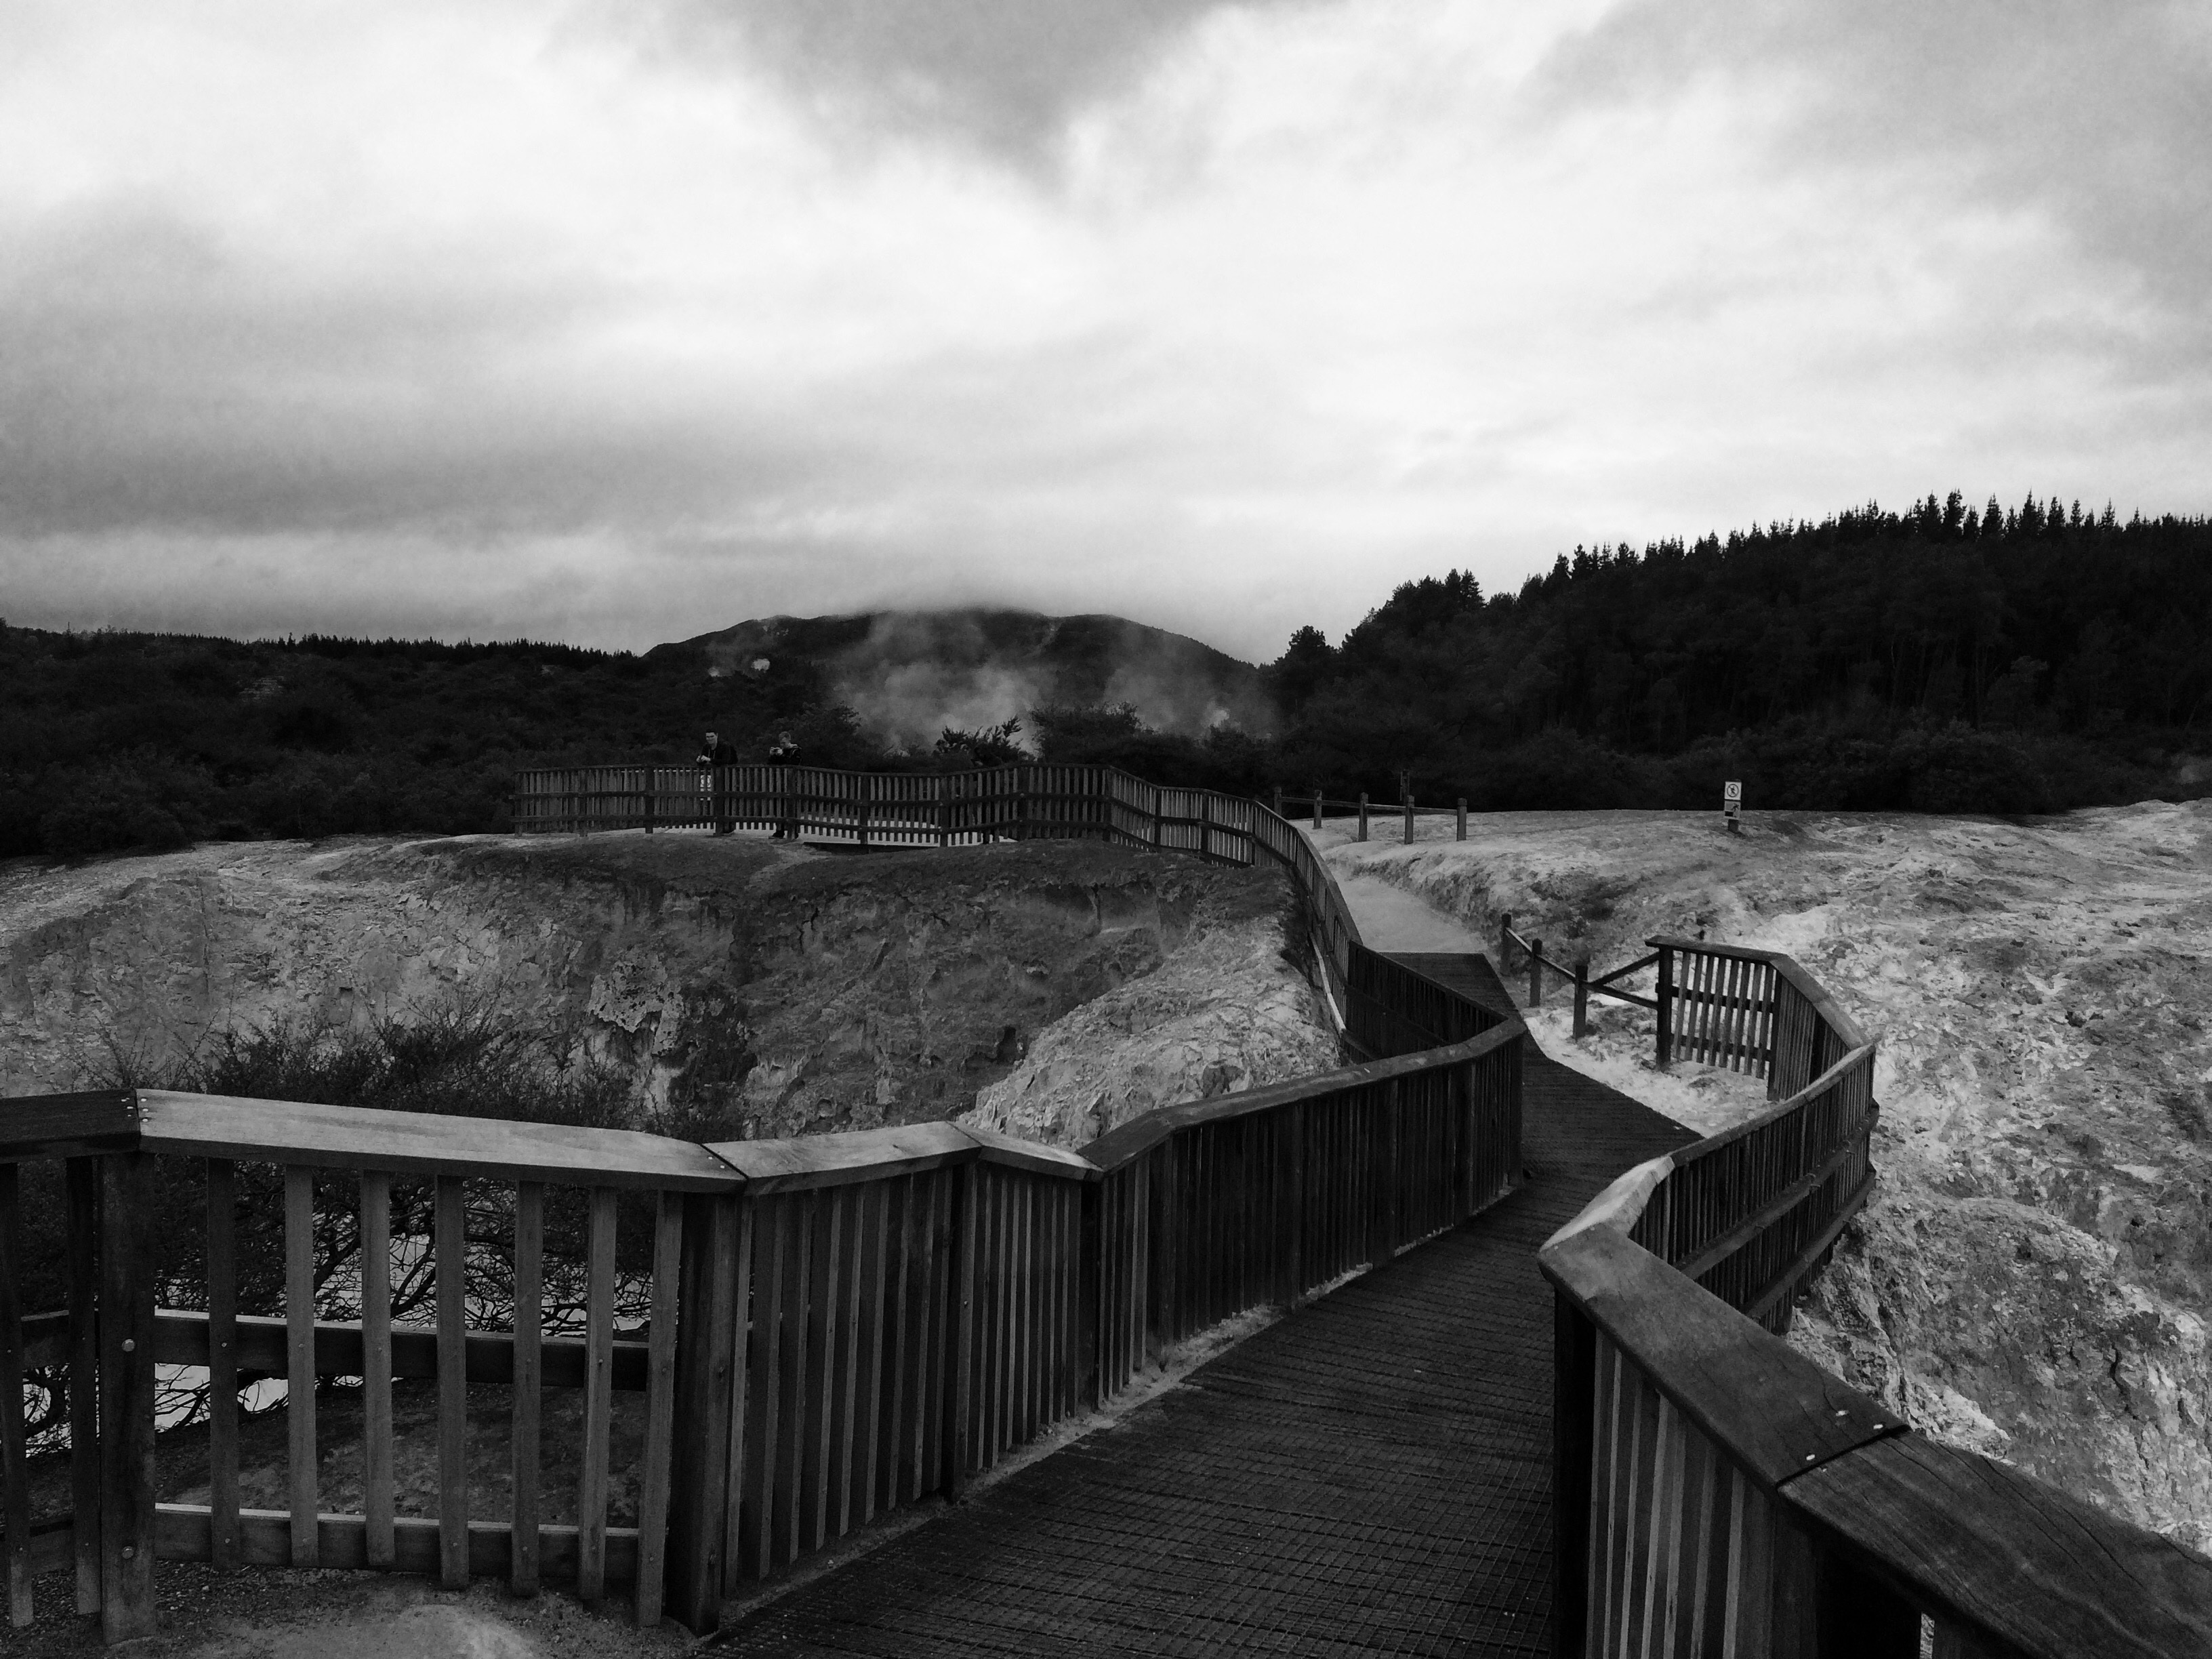
rock, mountain, cloud, black and white, white, photography, house, darkness, black, monochrome, rural area, monochrome photography